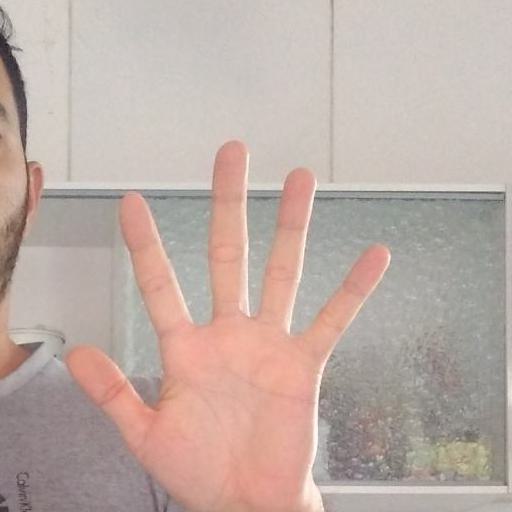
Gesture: palm